Anbai Thedi

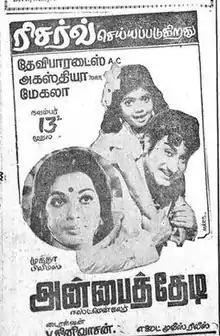
Theatrical release poster

Anbai Thedi is a 1974 Indian Tamil-language film, directed by Muktha Srinivasan. The film stars Sivaji Ganesan and Jayalalithaa. It was released on 13 November 1974.